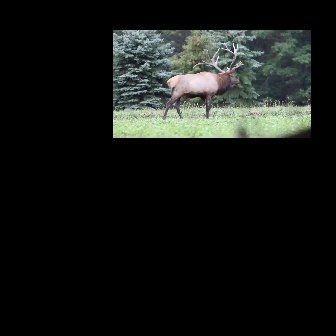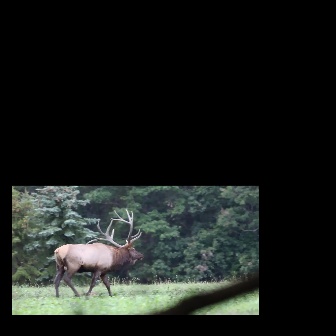
  Please identify the target specified by the bounding box [161,40,241,120] in the first image and locate it in the second image. Return the coordinates in [x_min,y_min,x_max,y_max] format.
Answer: [54,208,143,298]